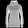
Label: Pullover